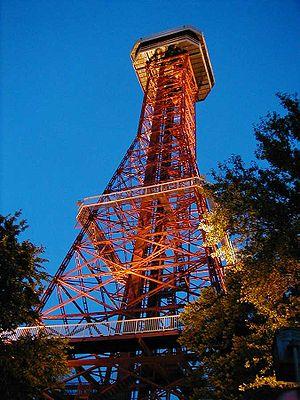
Six Flags Over Texas est un parc d'attractions de la société Six Flags, situé à Arlington au Texas. Le parc se trouve à l'est de Fort Worth et à 24 km à l'ouest de Dallas. C'est le premier parc de la chaîne Six Flags.